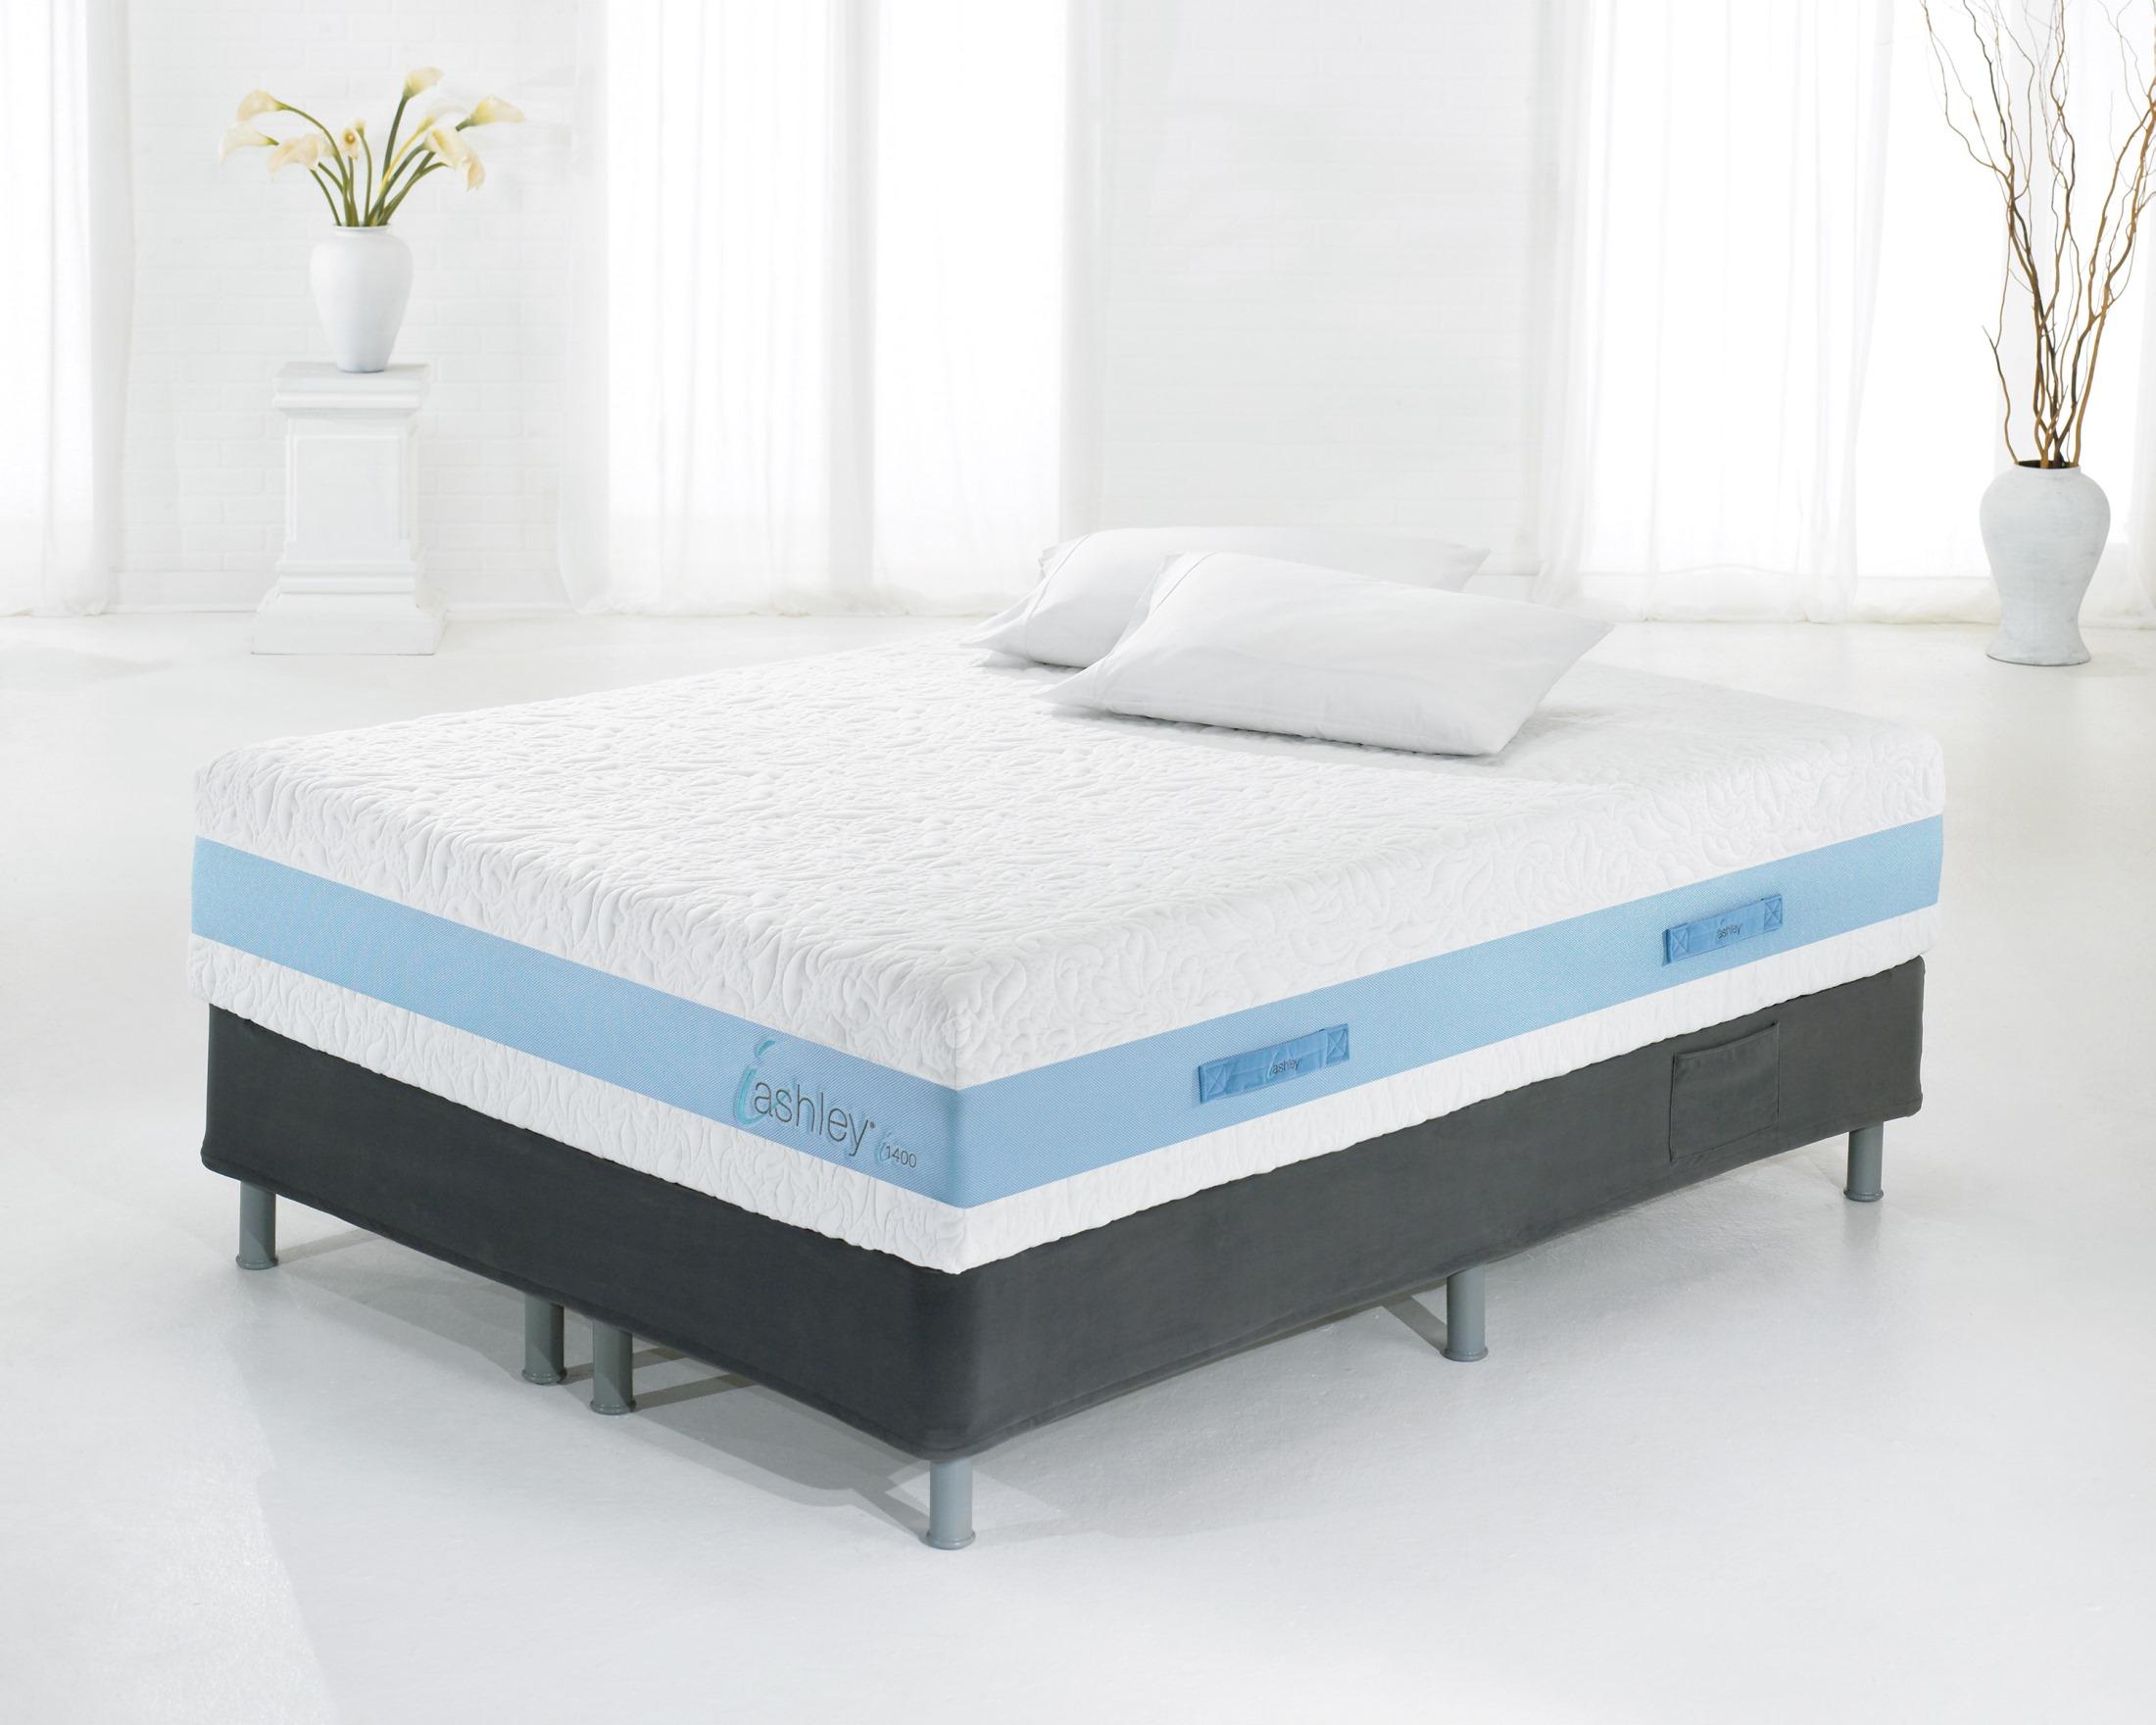
Category: Mattress
Style: Traditional